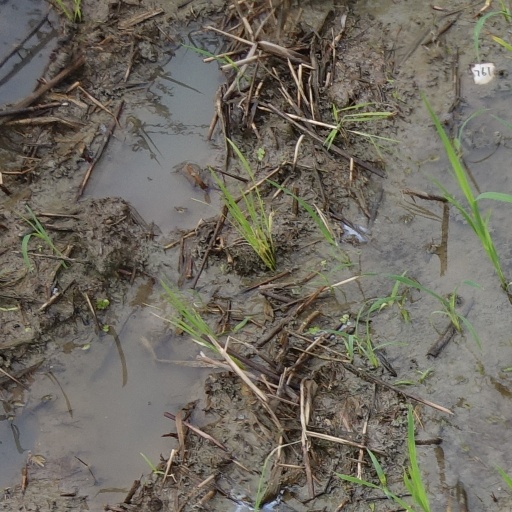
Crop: rice